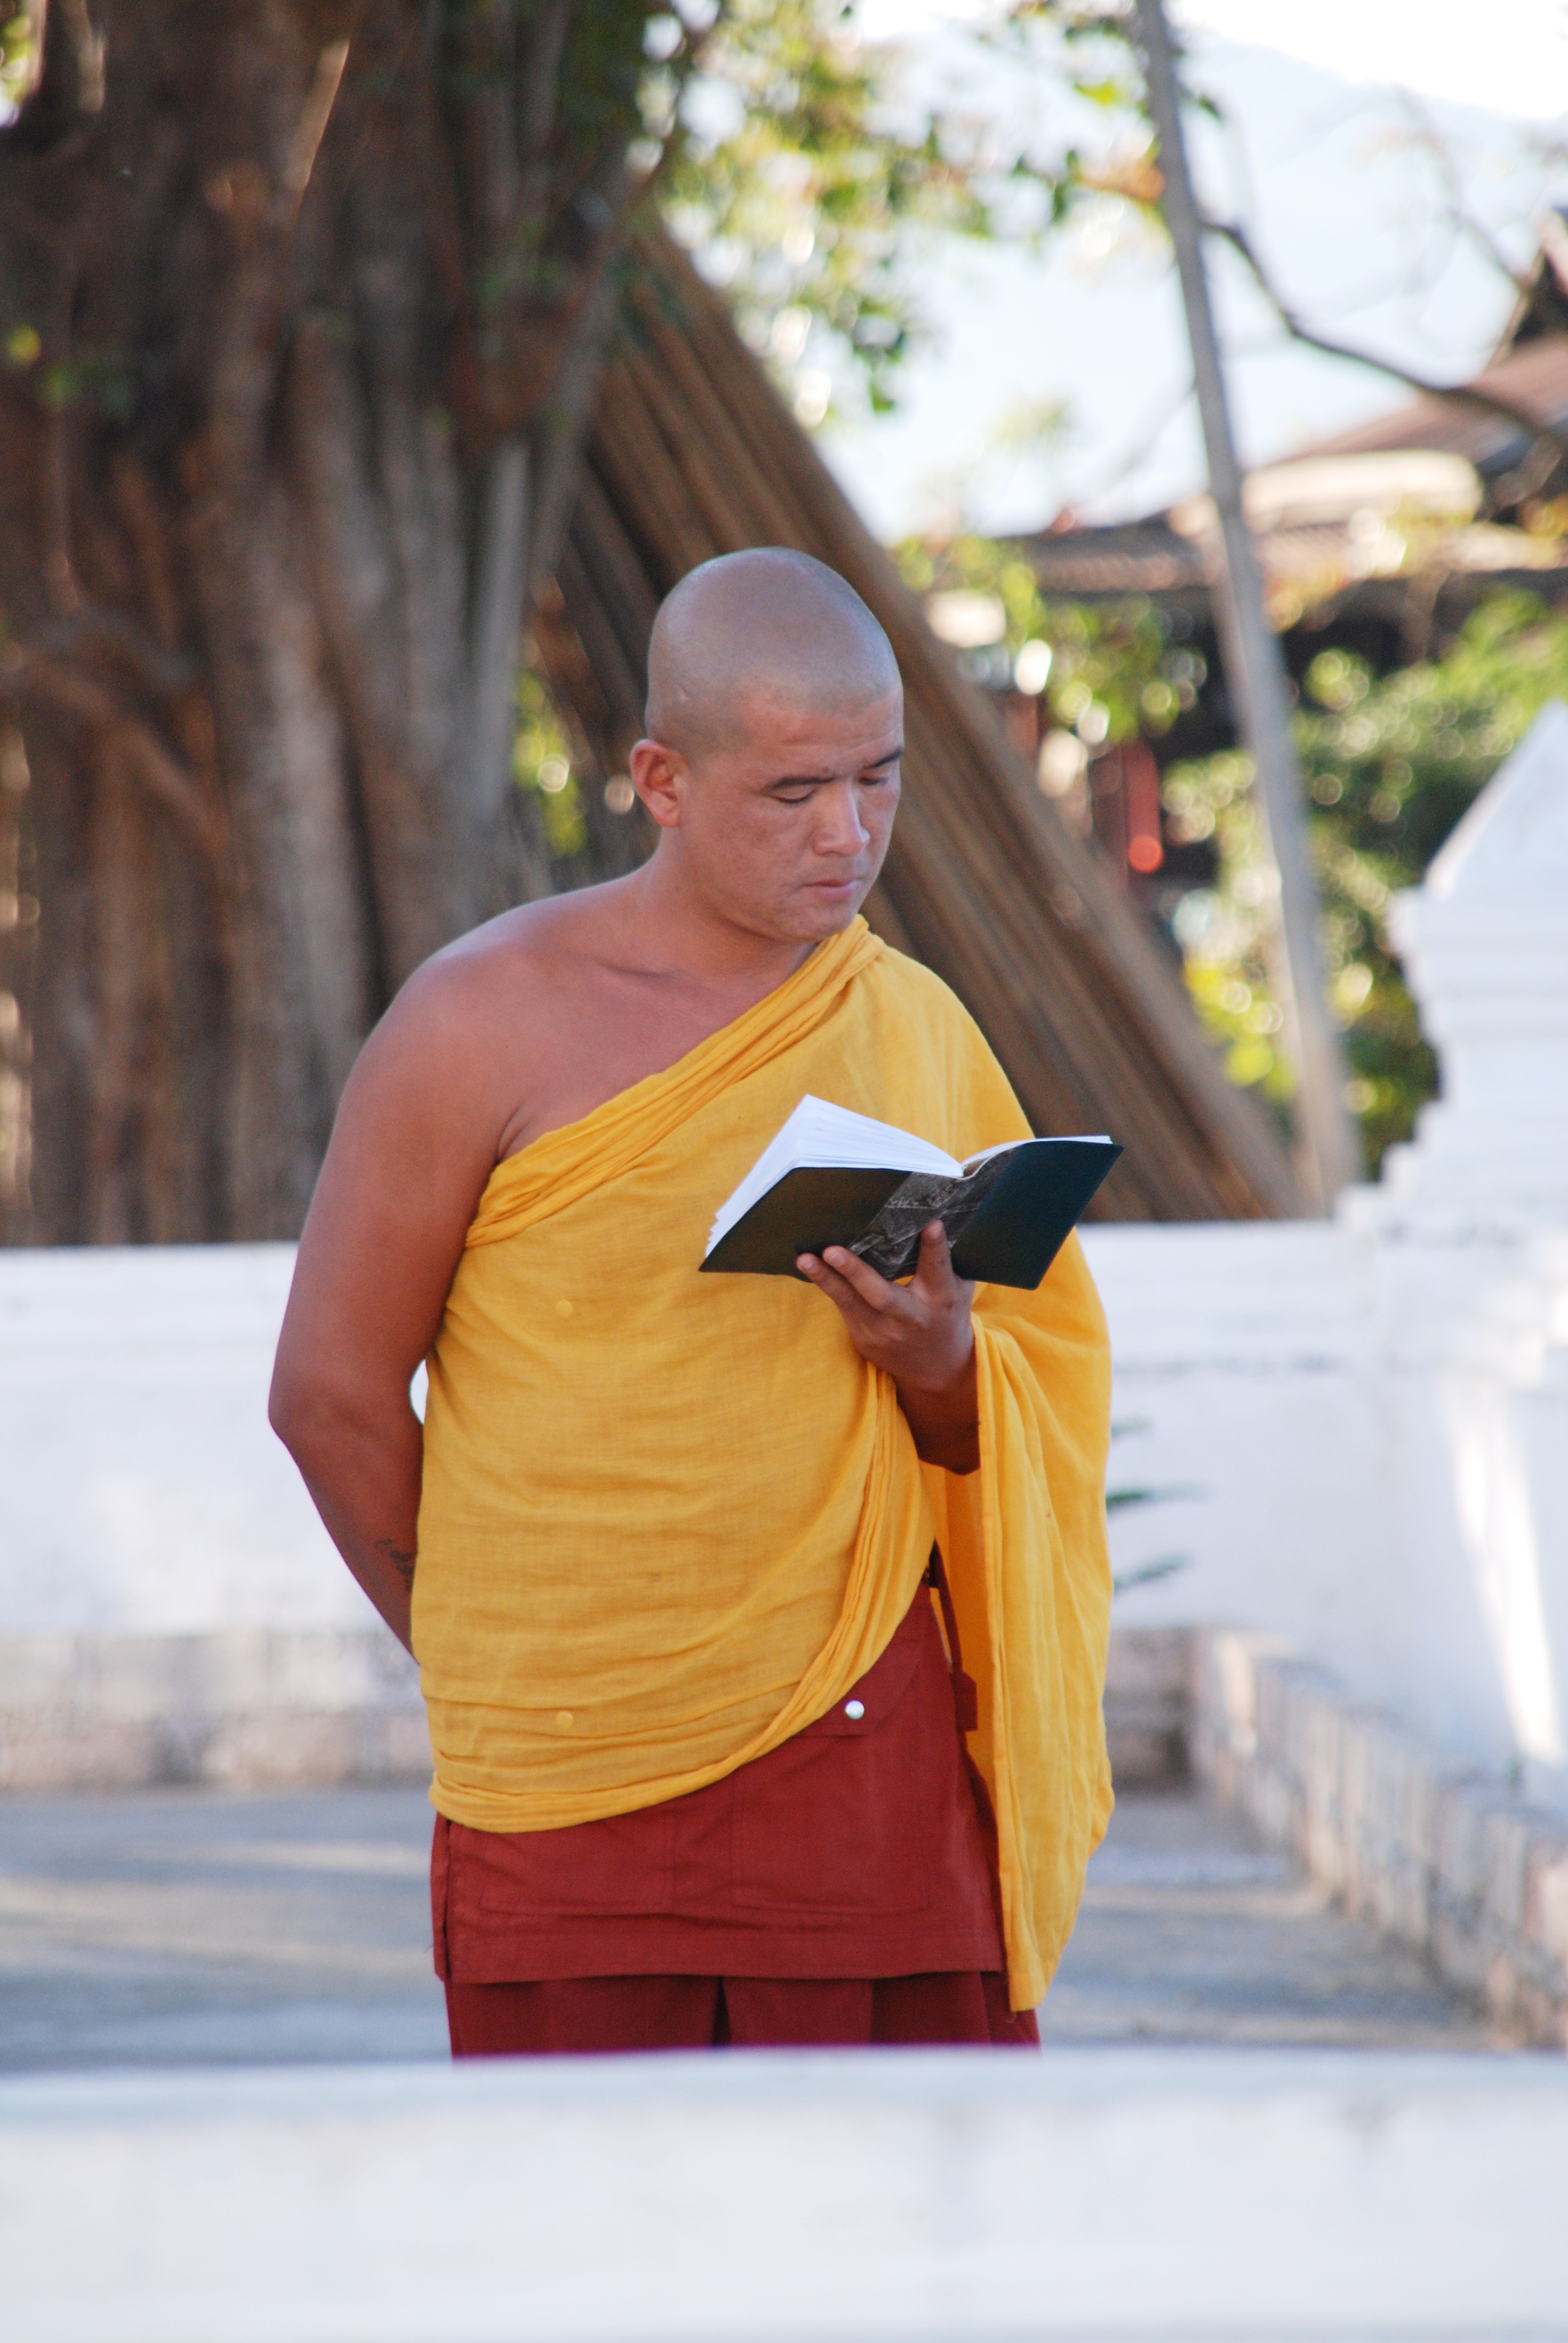
person, woman, spring, color, monk, buddhist, fashion, clothing, yellow, lady, season, beauty, myanmar, burma, photo shoot